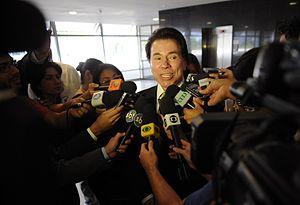
La famille Abravanel est l'une des plus anciennes et distinguées familles juives d'Espagne.